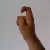
The image shows a hand gesture representing the letter 'X' in Indian Sign Language.